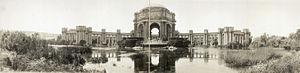
Le Palace of Fine Arts est un bâtiment de la ville de San Francisco en Californie qui se trouve dans le quartier de Marina District. Il fut construit à l'occasion de l'exposition internationale de Panama-Pacific organisée en 1915.